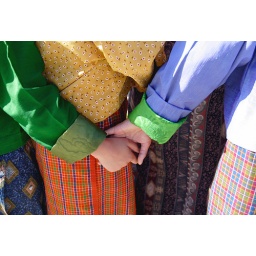
Girls at the market place in Bhutanese traditional dress 'kira'. Love the colorful patterns on their traditional fabric.